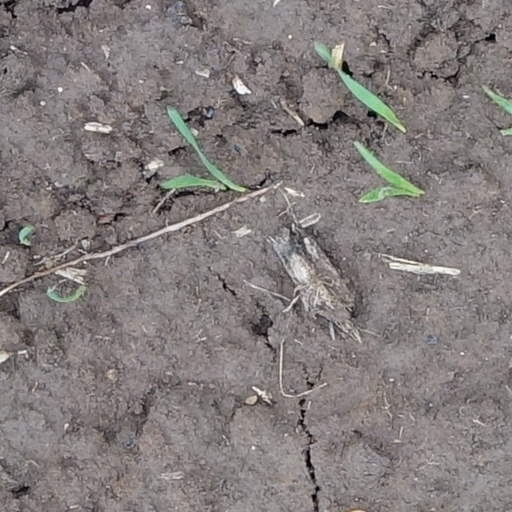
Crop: wheat